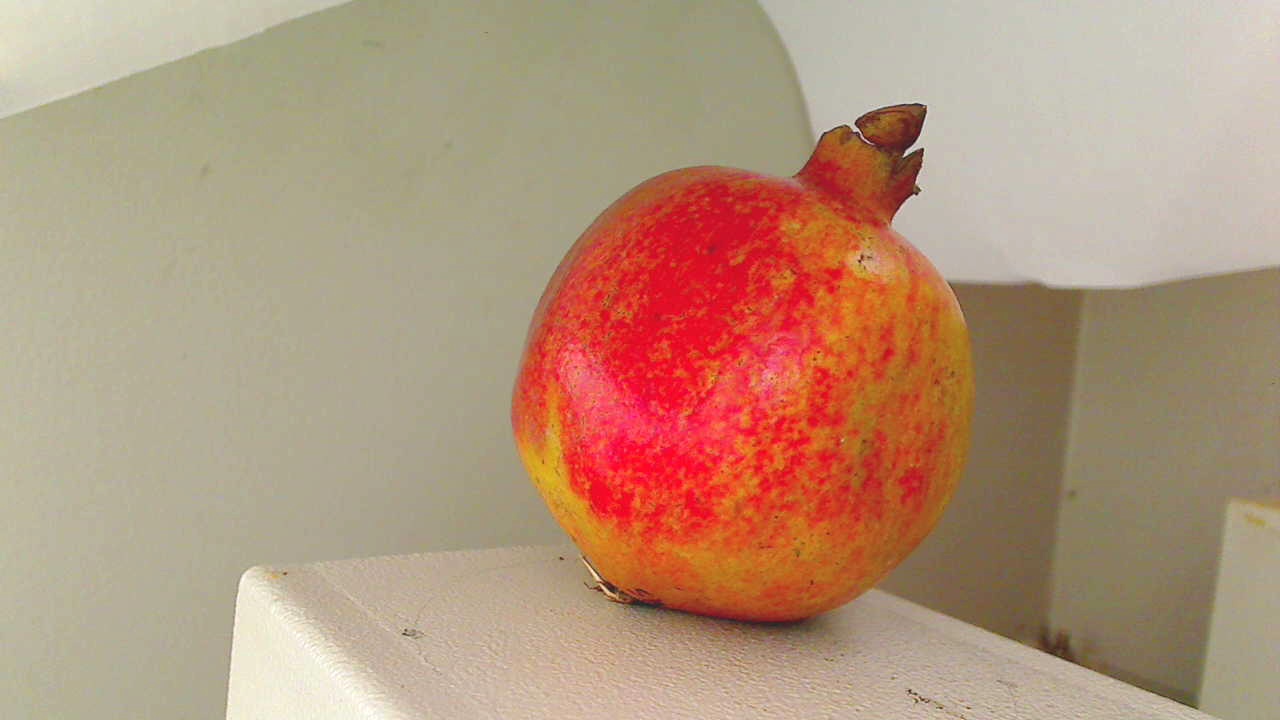
Grade: grade-3
Quality: quality-2